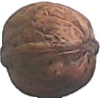
Label: walnut